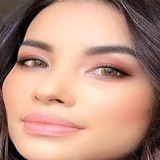
hoa hậu Phạm Hương